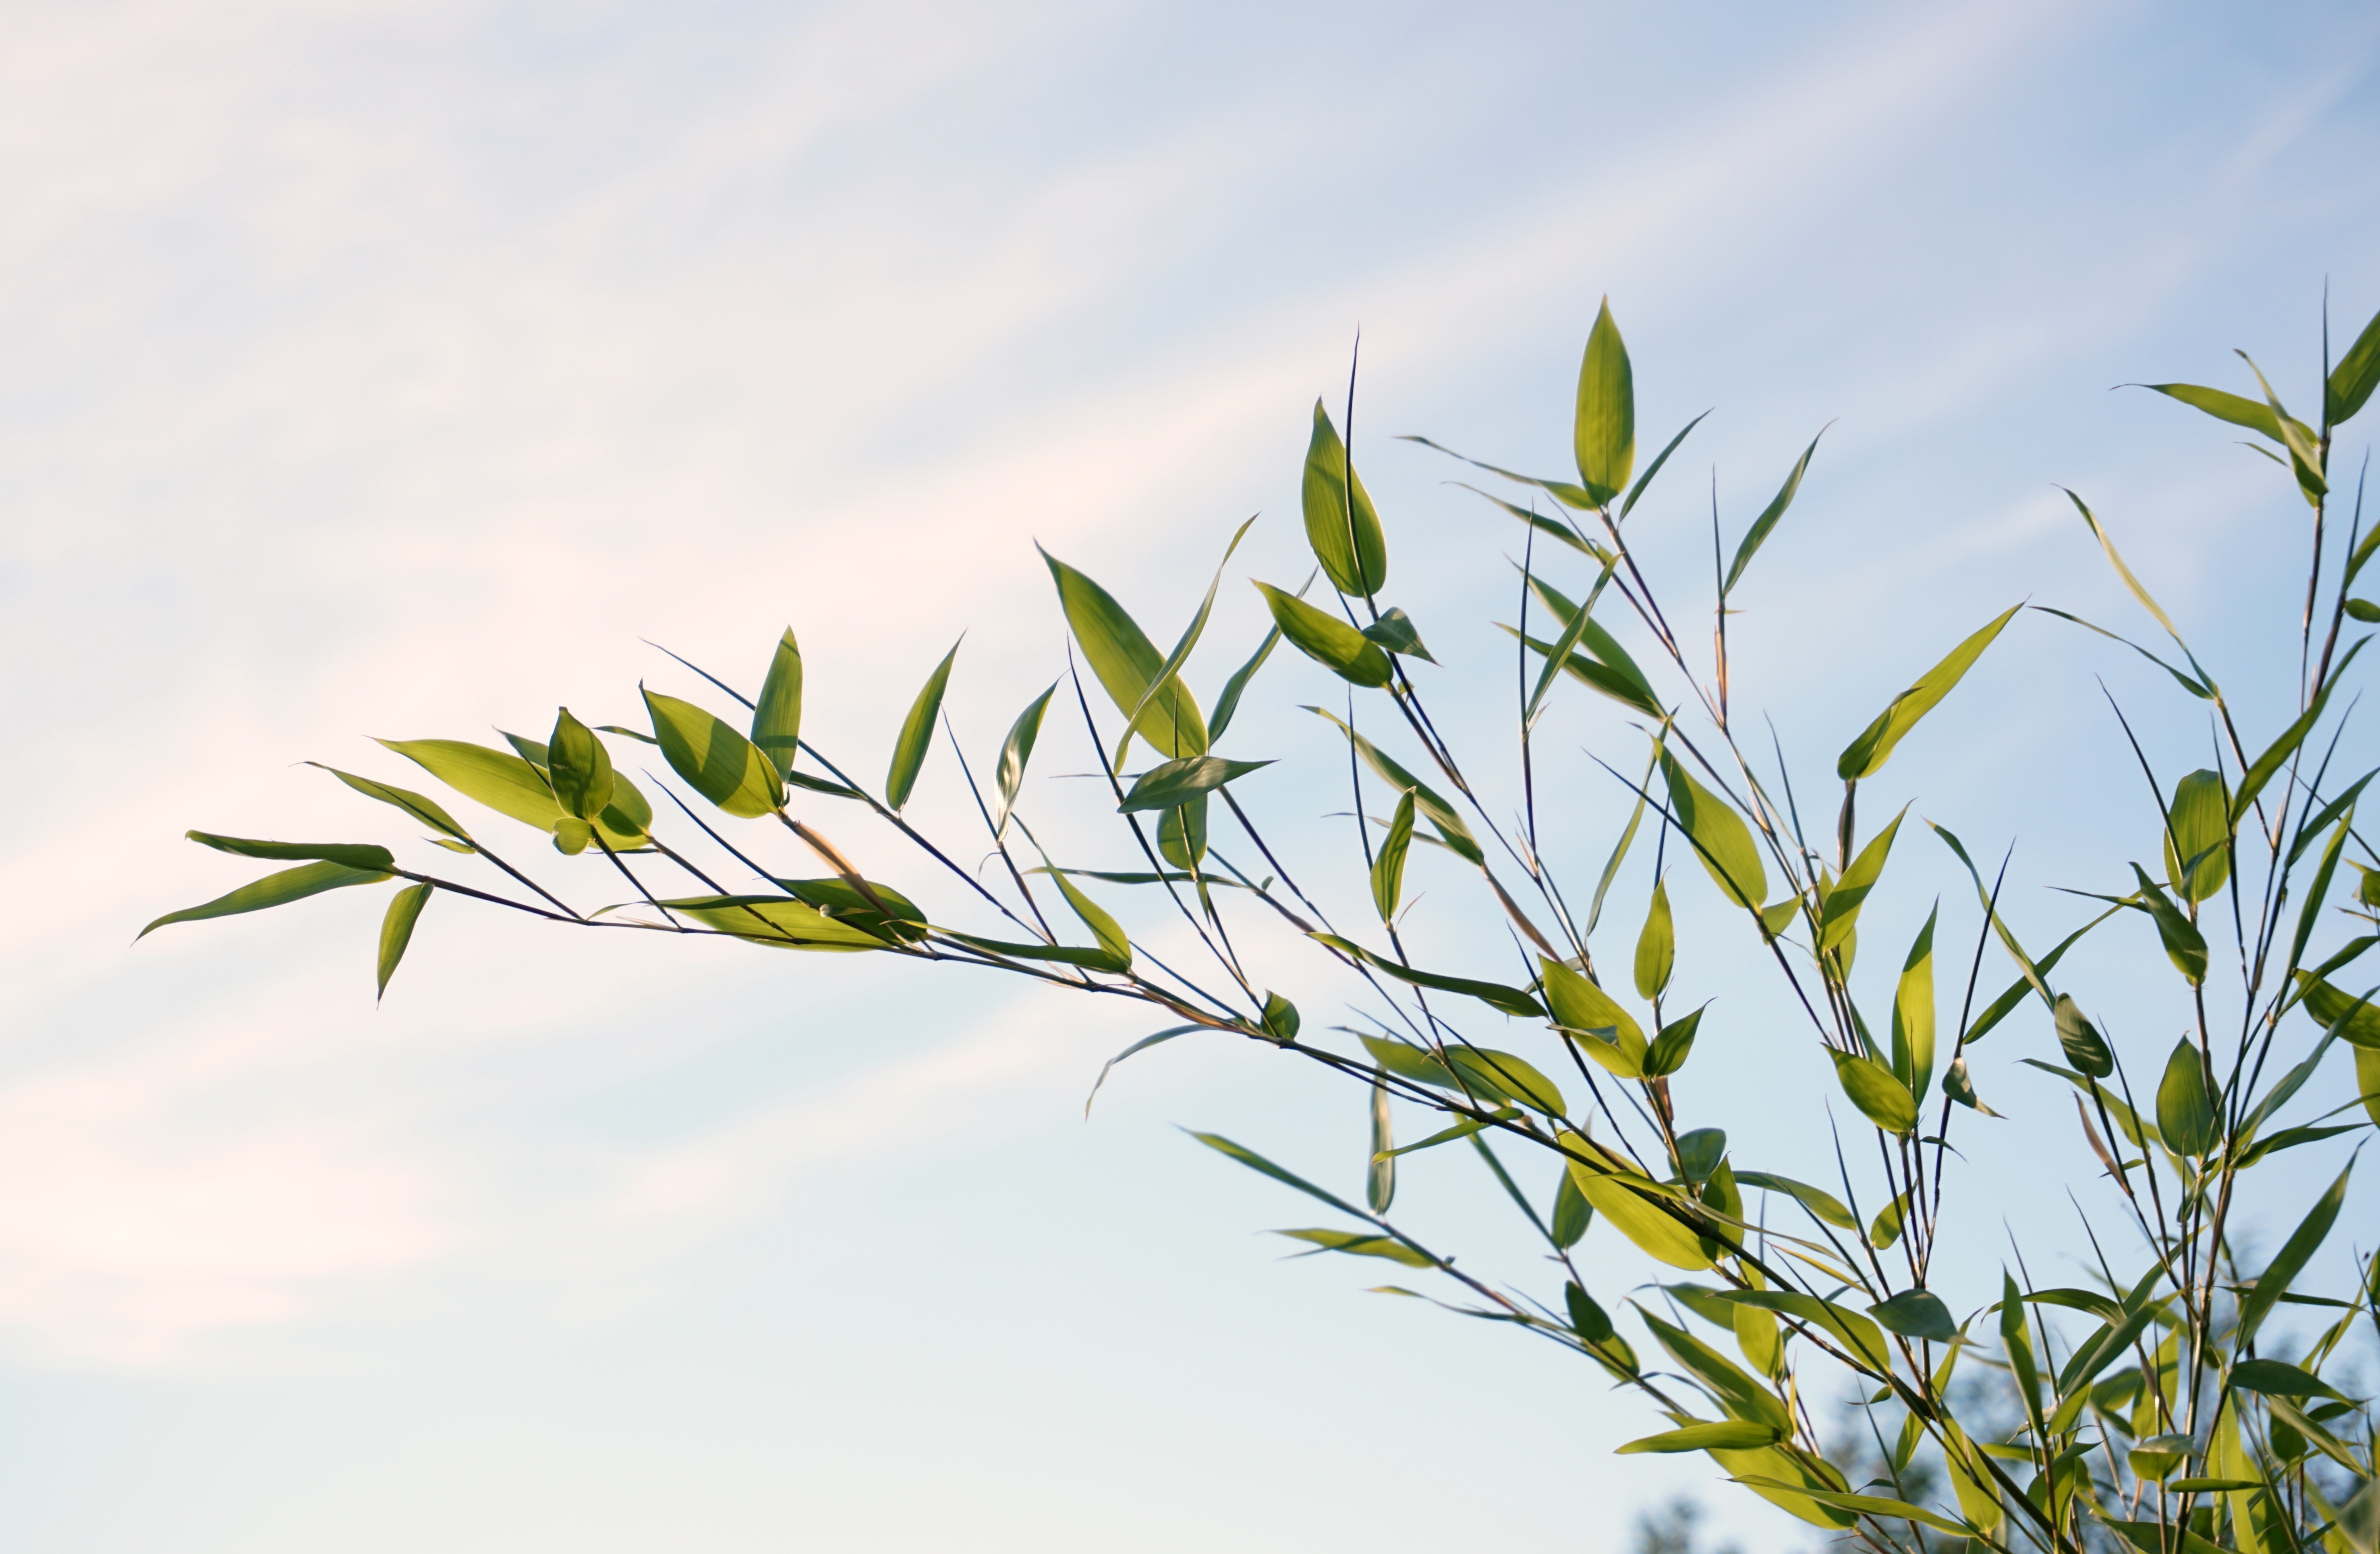
tree, nature, grass, branch, plant, sky, sunlight, leaf, flower, wind, reed, green, botany, flora, twig, shrub, bamboo, ecosystem, macro photography, flowering plant, grass family, plant stem, woody plant, land plant, arecales